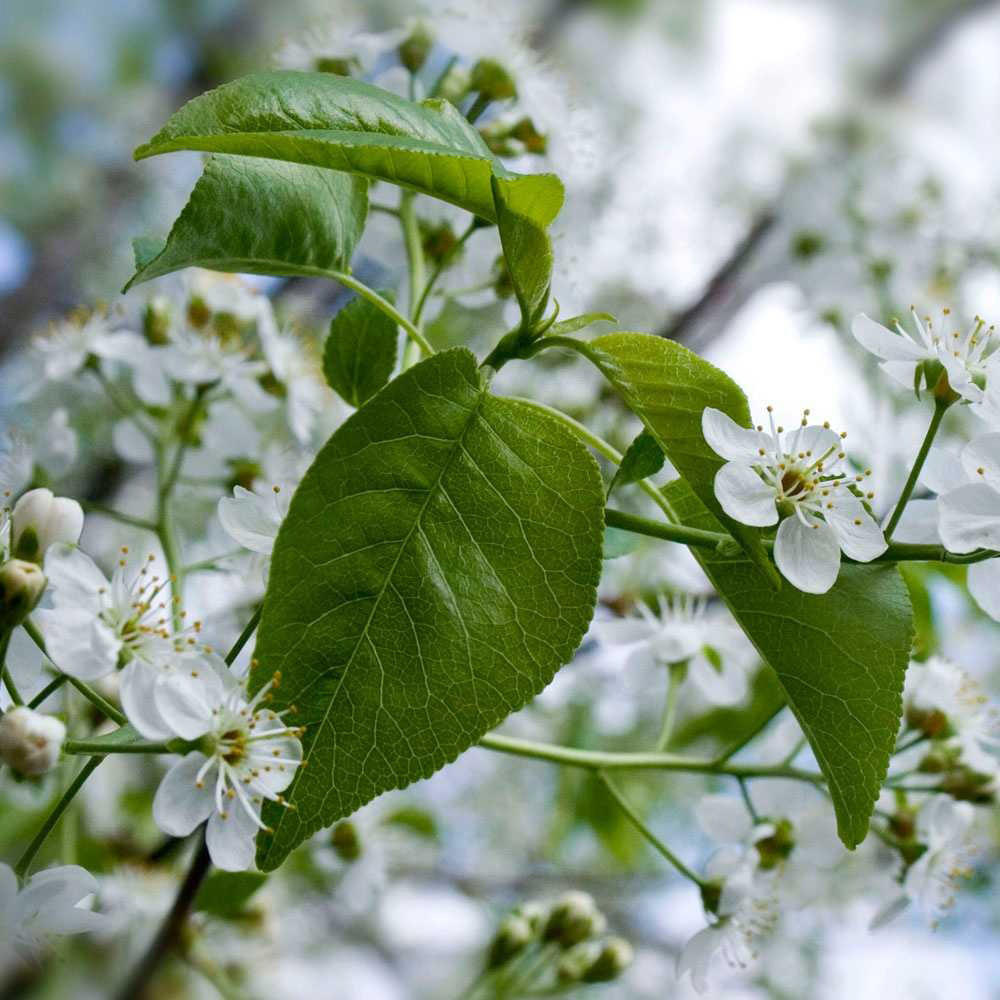
Labels: Cherry leaf, Cherry leaf